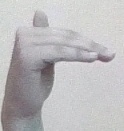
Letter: khaa